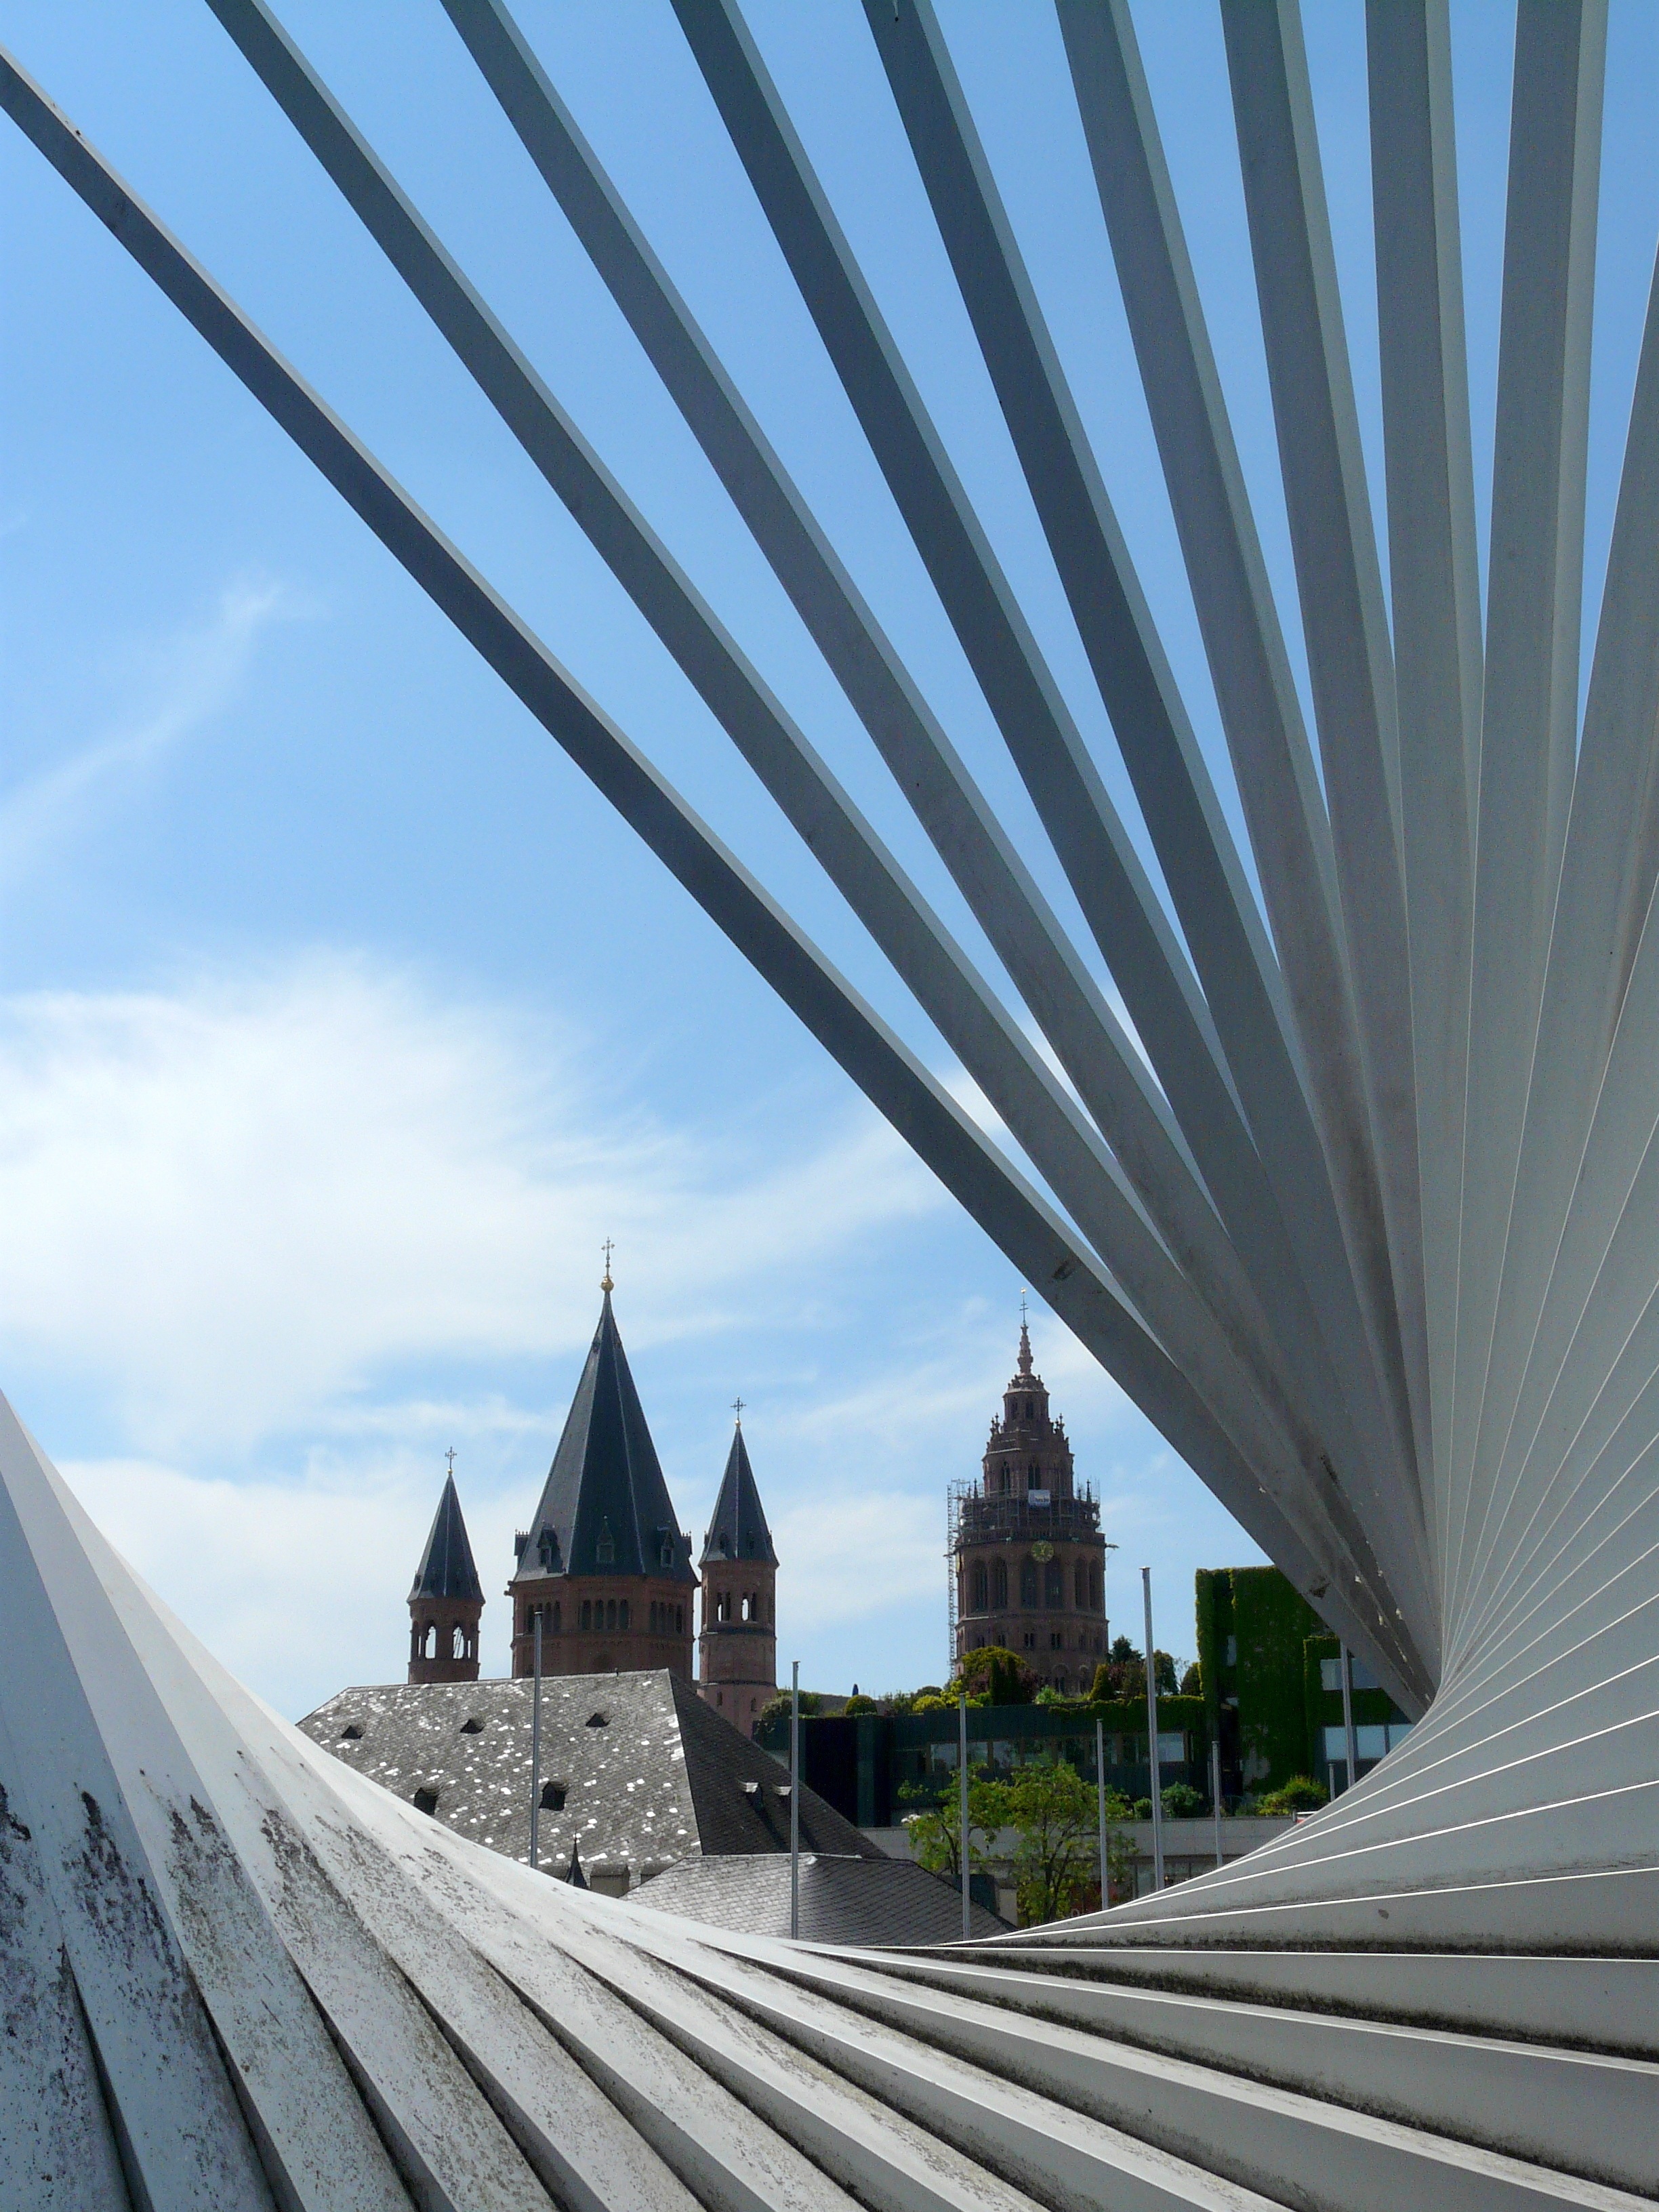
architecture, bridge, sunlight, skyscraper, cityscape, transport, arch, line, landmark, sculpture, artifice, dom, mainz, metal art, cable stayed bridge, modern antik